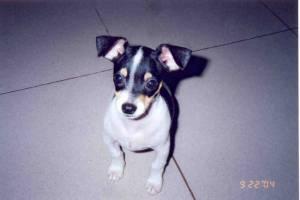
chihuahua